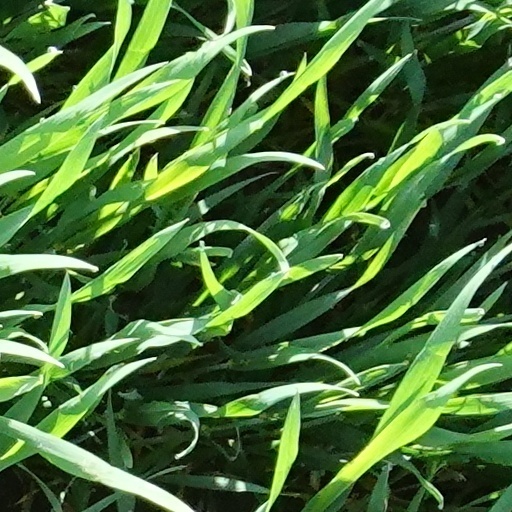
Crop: wheat